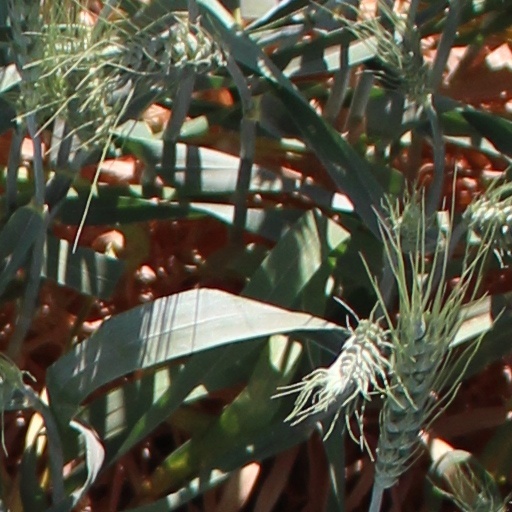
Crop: wheat